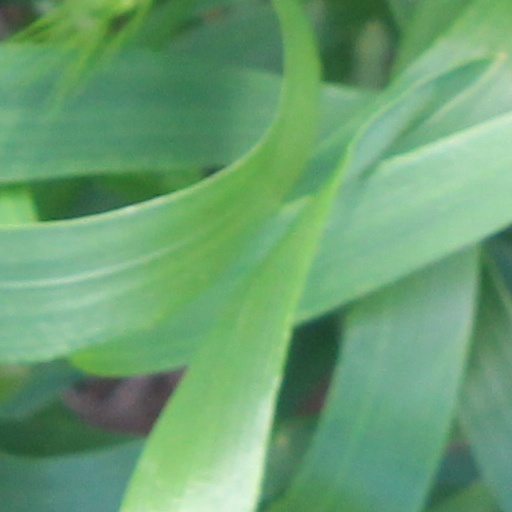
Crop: wheat